Nanyuki

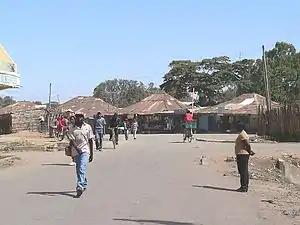
Majengo quarter

Nanyuki municipality had an urban population of 72,813 in 2019. Most members of the population earn their money through trade. Shops in the town supply many farms, ranches and game parks in a wide circle, as well as the town's residents. Originally, most shops were owned by Indians, who still form a sizable part of the population. Climbers and backpackers visit Nanyuki on their way to or from Mount Kenya along the Sirimon and Naro Moru routes and many other tourists pass through the town. Nanyuki has many hotels, of which Mount Kenya Safari Club and Sportsman's Arms Hotel are the most prominent with others including Sport's Club, Le Rustique, Kongoni Camp, Mount Kenya Paradise Hotel and Joskaki Hotel. South of Nanyuki, the Bantu lodge offers outdoor activities, including forest walks.